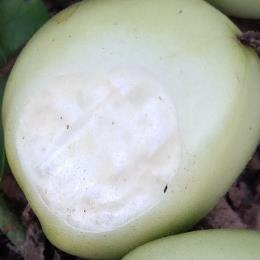
Crop: Tomato
Condition: sunburn-d